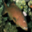
Label: trout